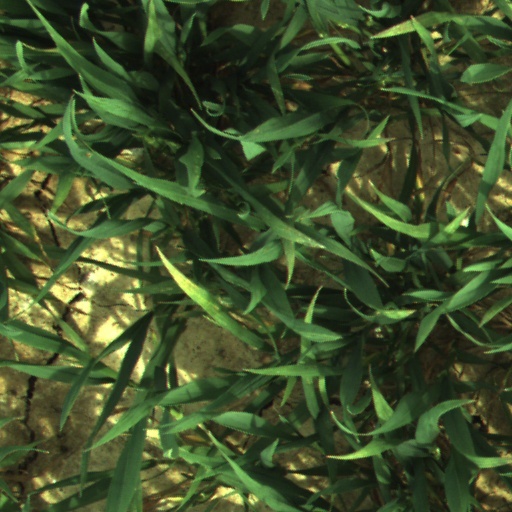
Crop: wheat